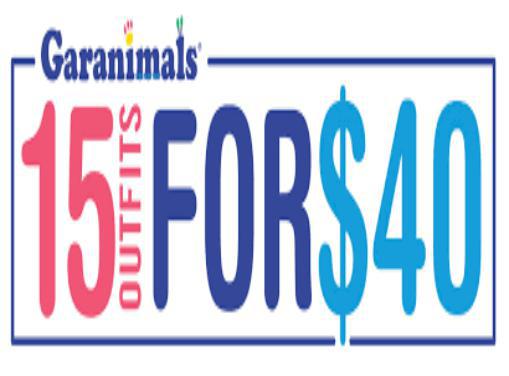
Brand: garanimals
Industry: Clothes